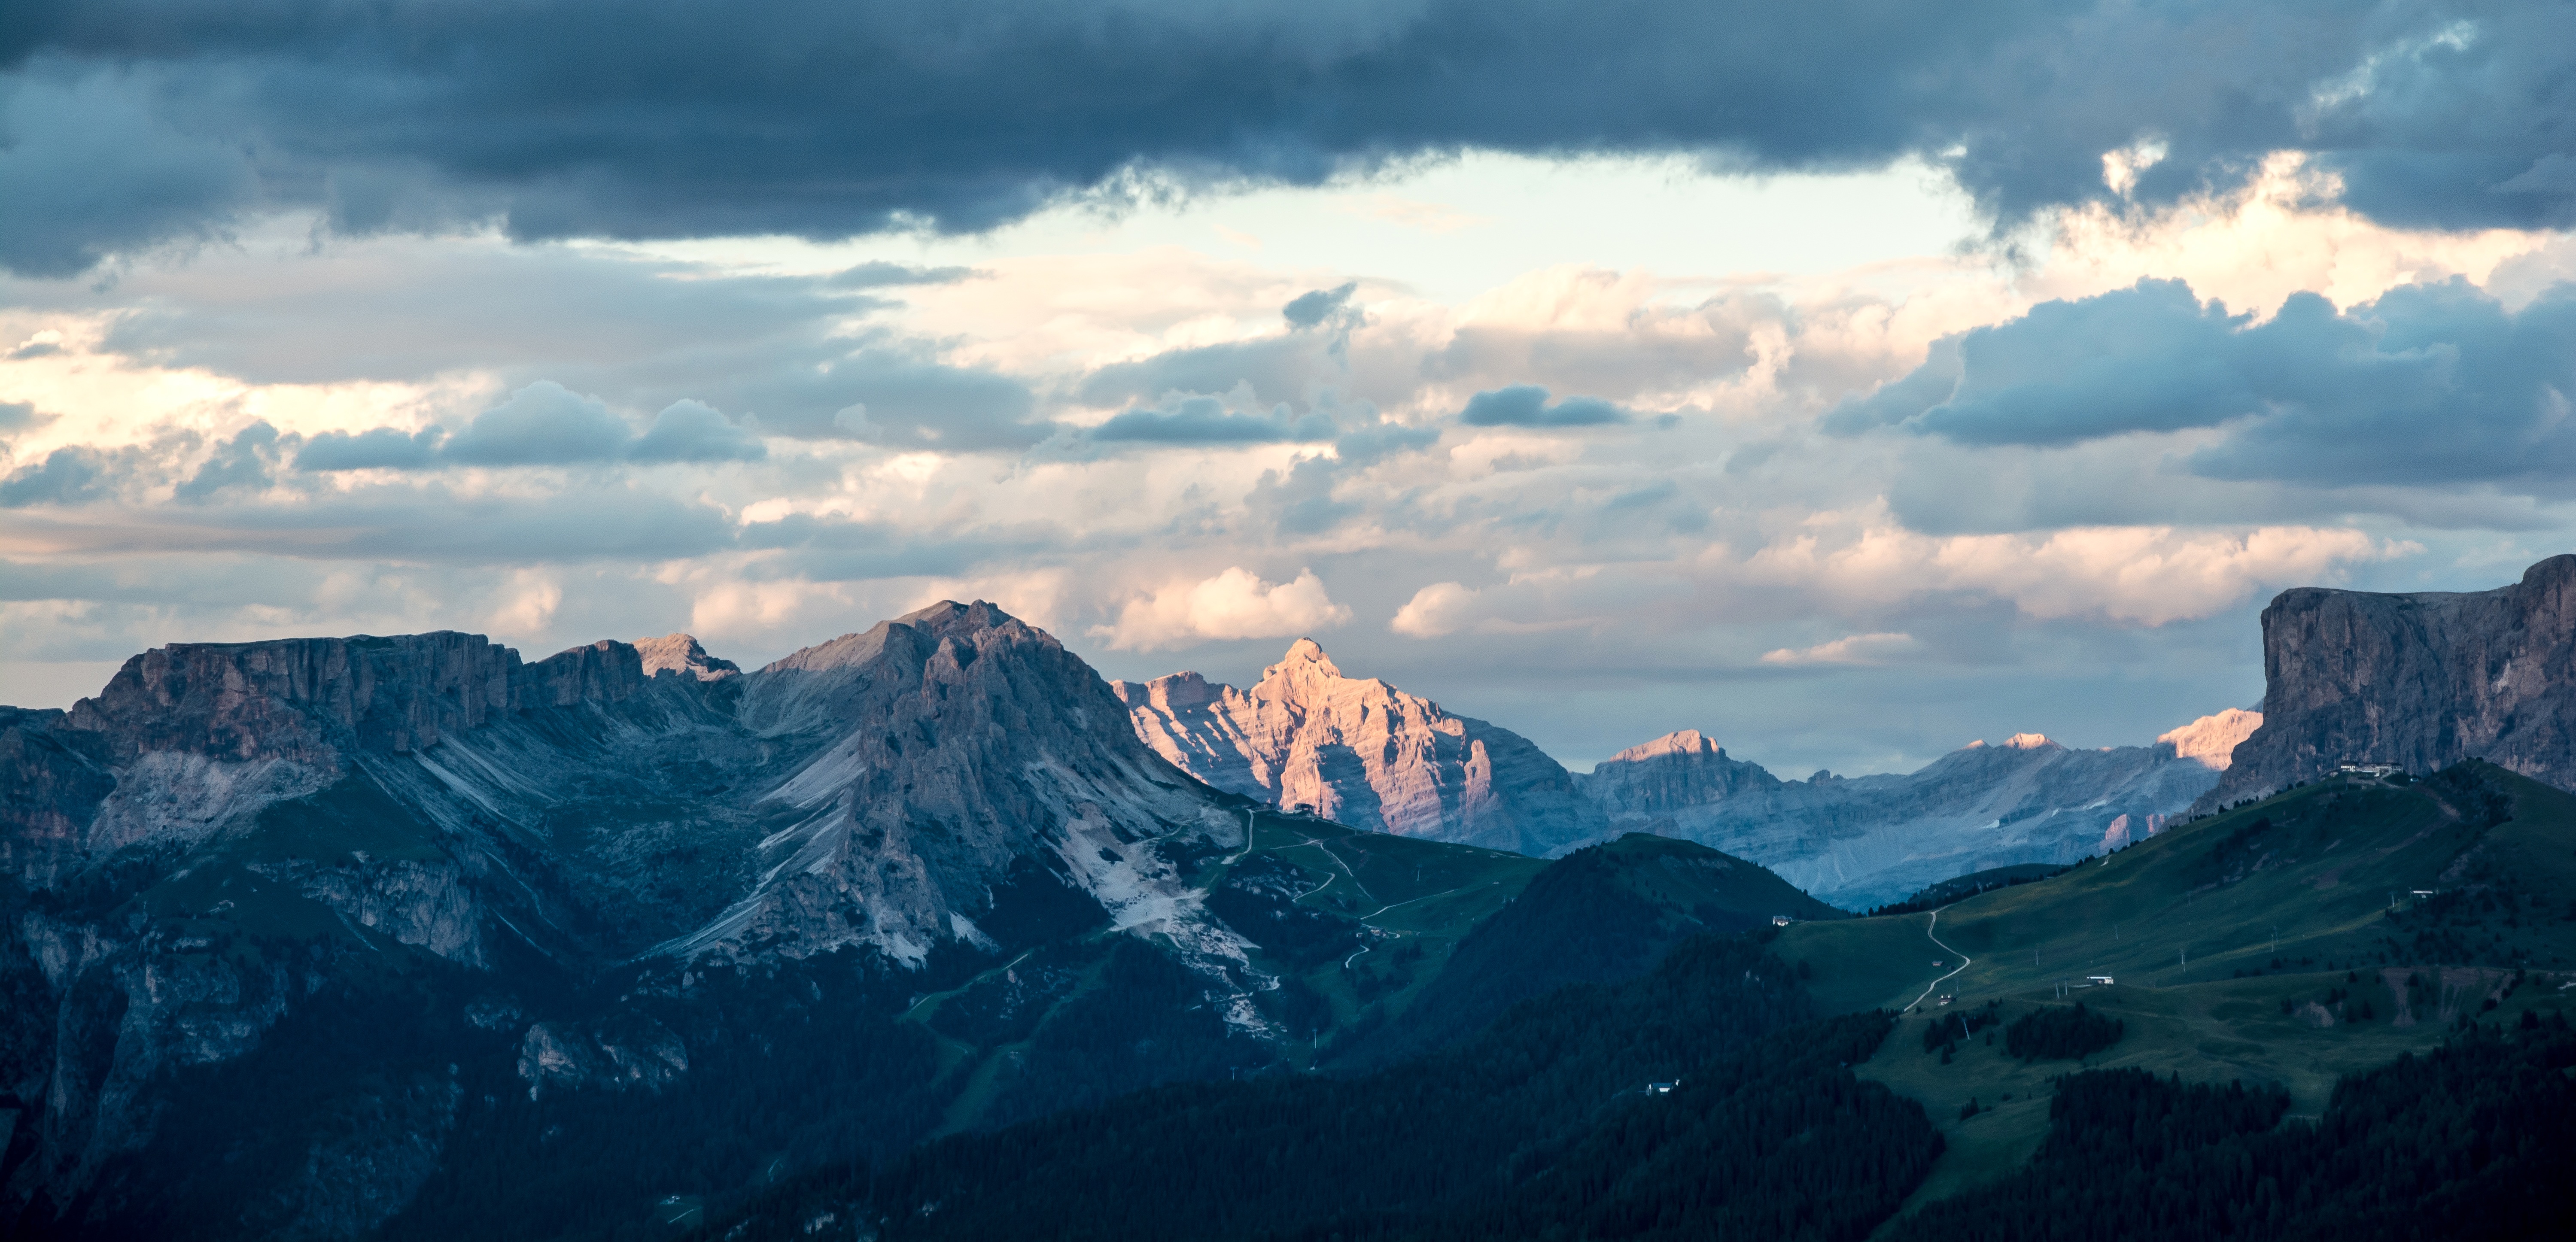
nature, mountain, cloud, sky, sunrise, morning, dawn, valley, mountain range, alps, plateau, landform, geographical feature, atmospheric phenomenon, mountainous landforms